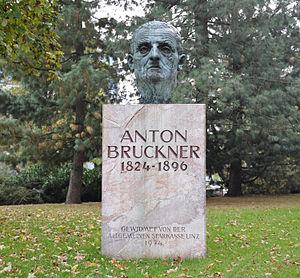
Das edle Herz, WAB 66, est une œuvre chorale composée par Anton Bruckner en décembre 1857 au cours de son séjour à Linz. Lors de son séjour à Saint-Florian, Bruckner avait déjà composé une première version de l'œuvre pour chœur d'hommes.